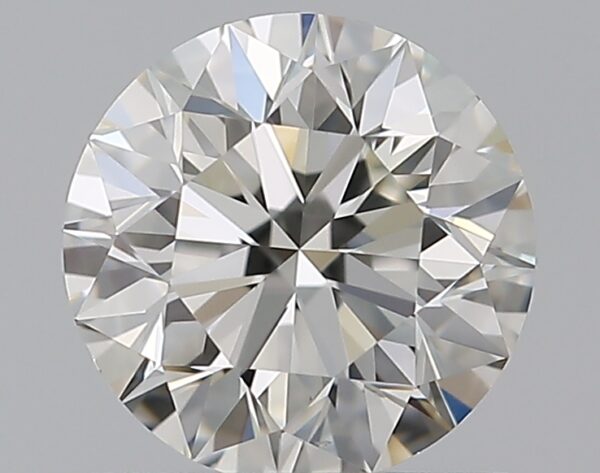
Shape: round
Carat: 0.7
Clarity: VVS2
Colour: I
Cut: EX
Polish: EX
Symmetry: EX
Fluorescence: N
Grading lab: GIA
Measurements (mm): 5.61 x 5.65 x 3.57